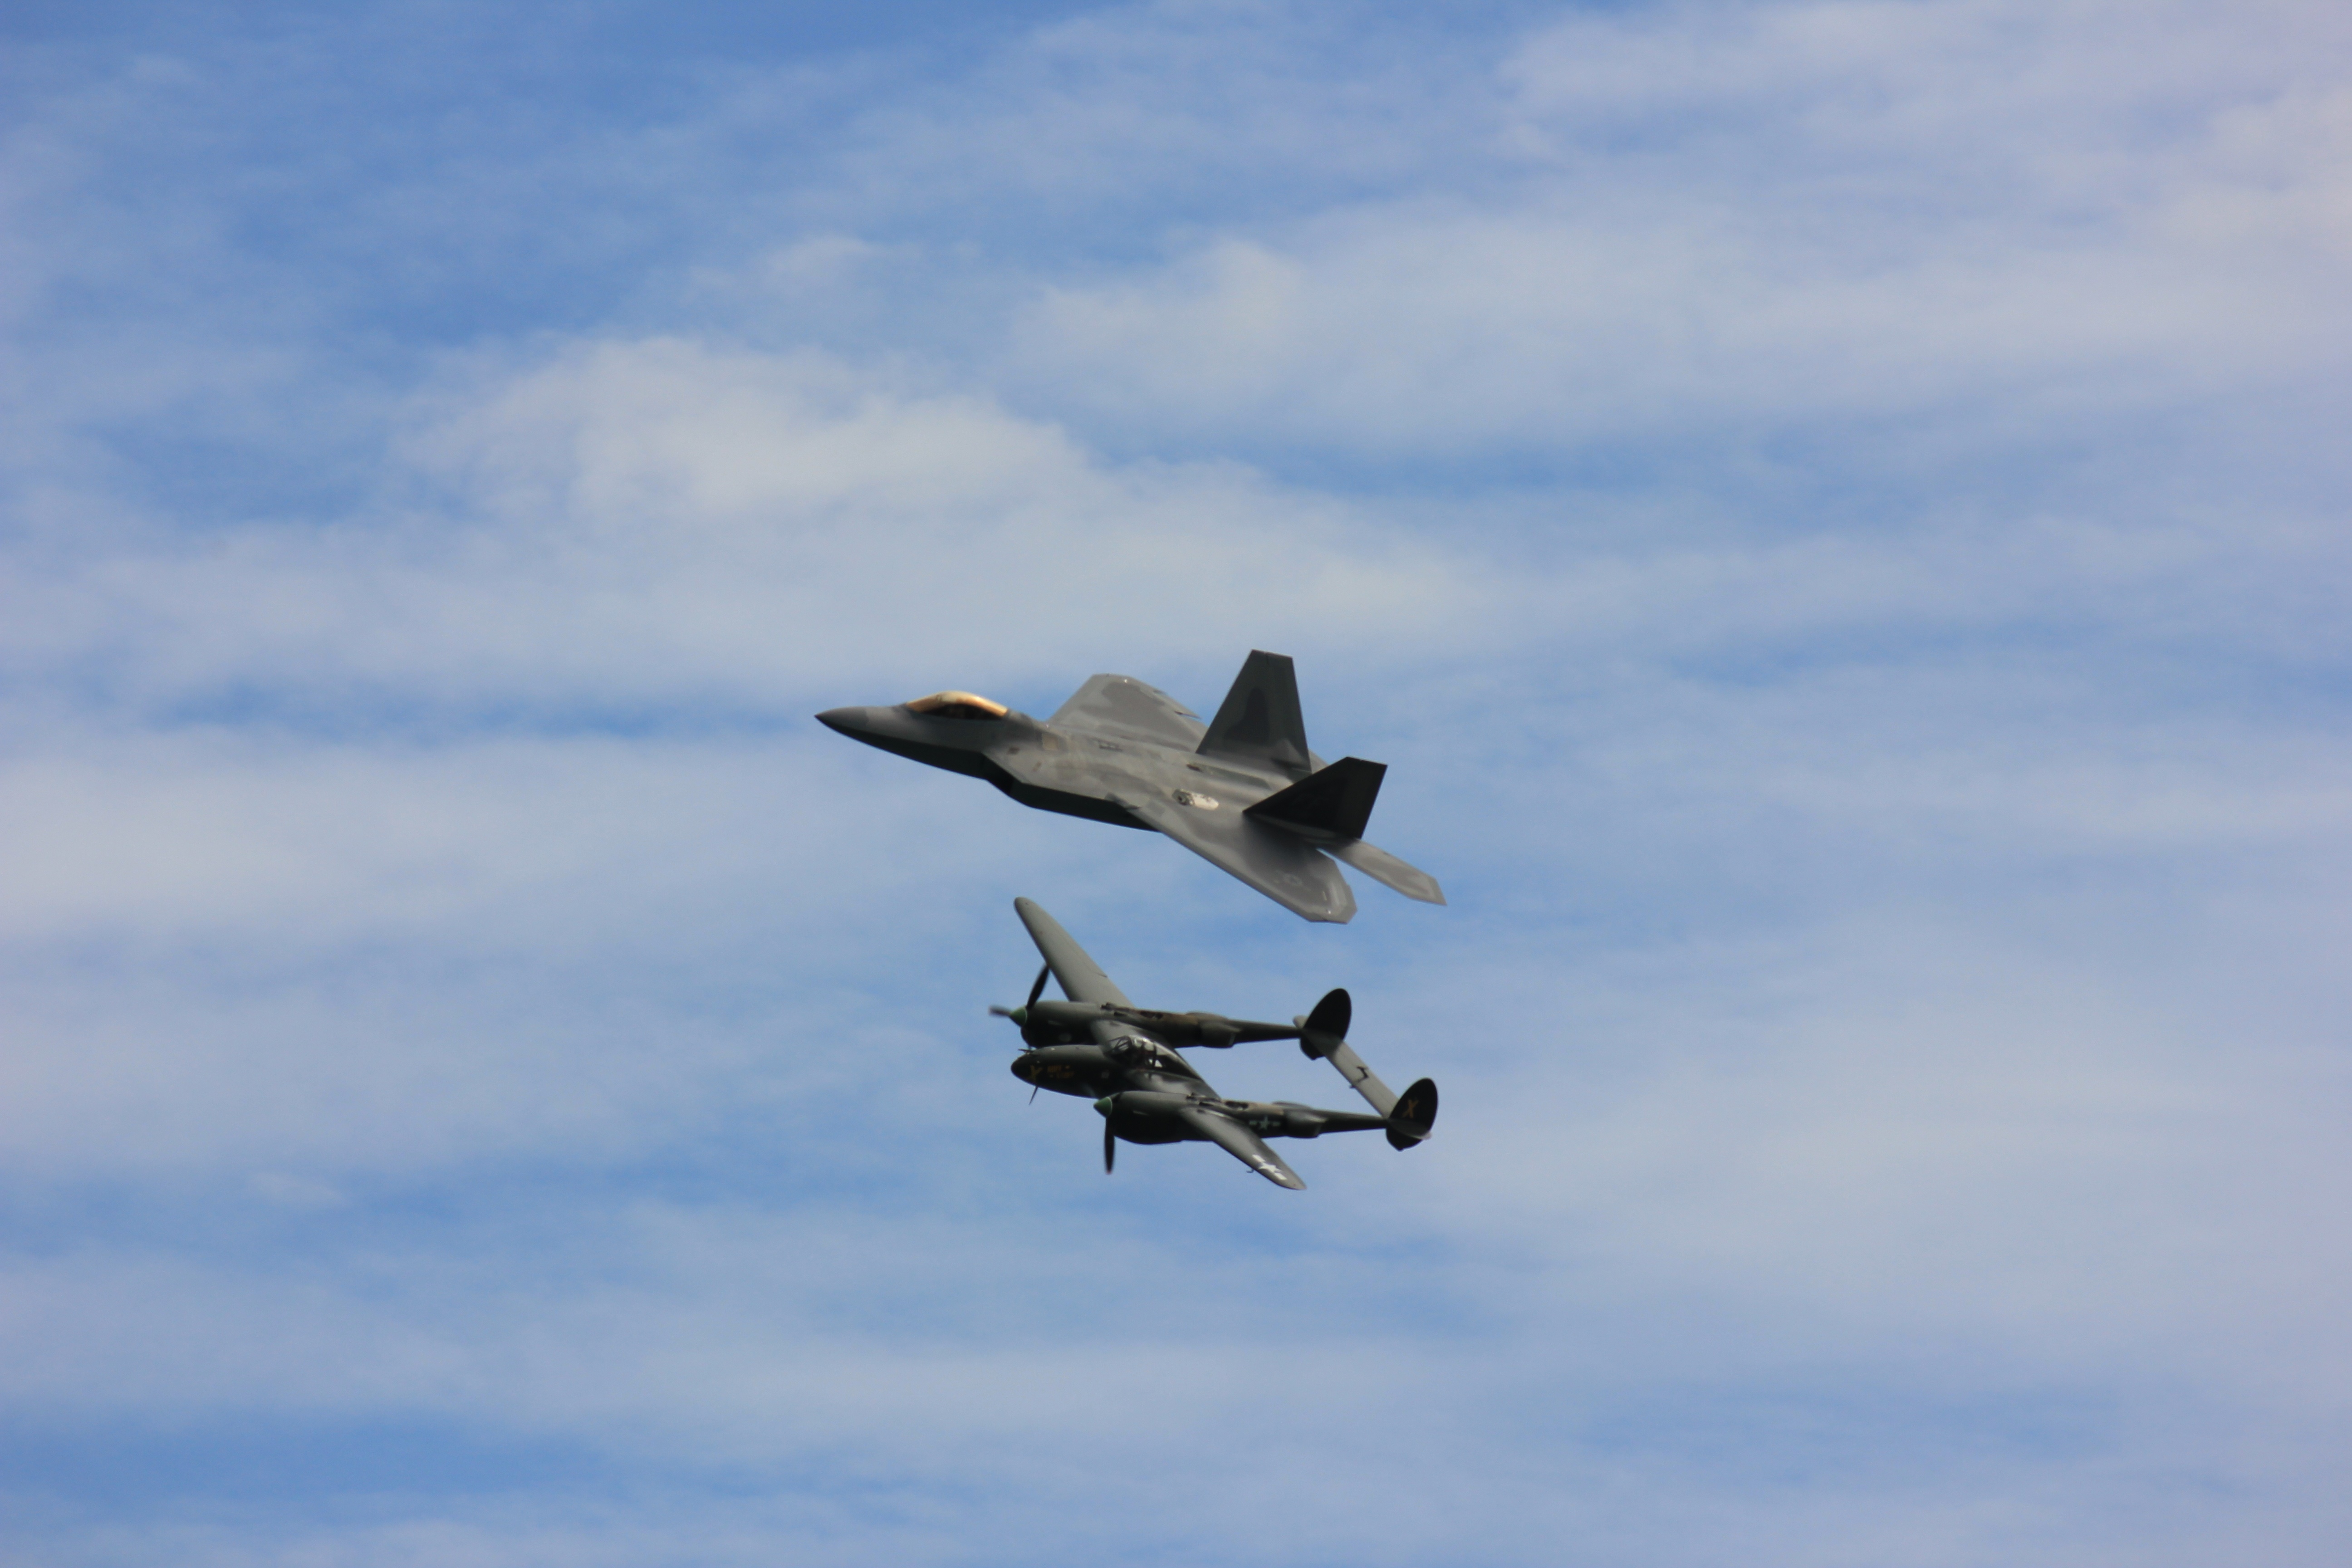
wing, sky, airplane, aircraft, vehicle, aviation, flight, air show, air force, jet aircraft, fighter aircraft, military aircraft, atmosphere of earth